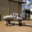
Label: airplane